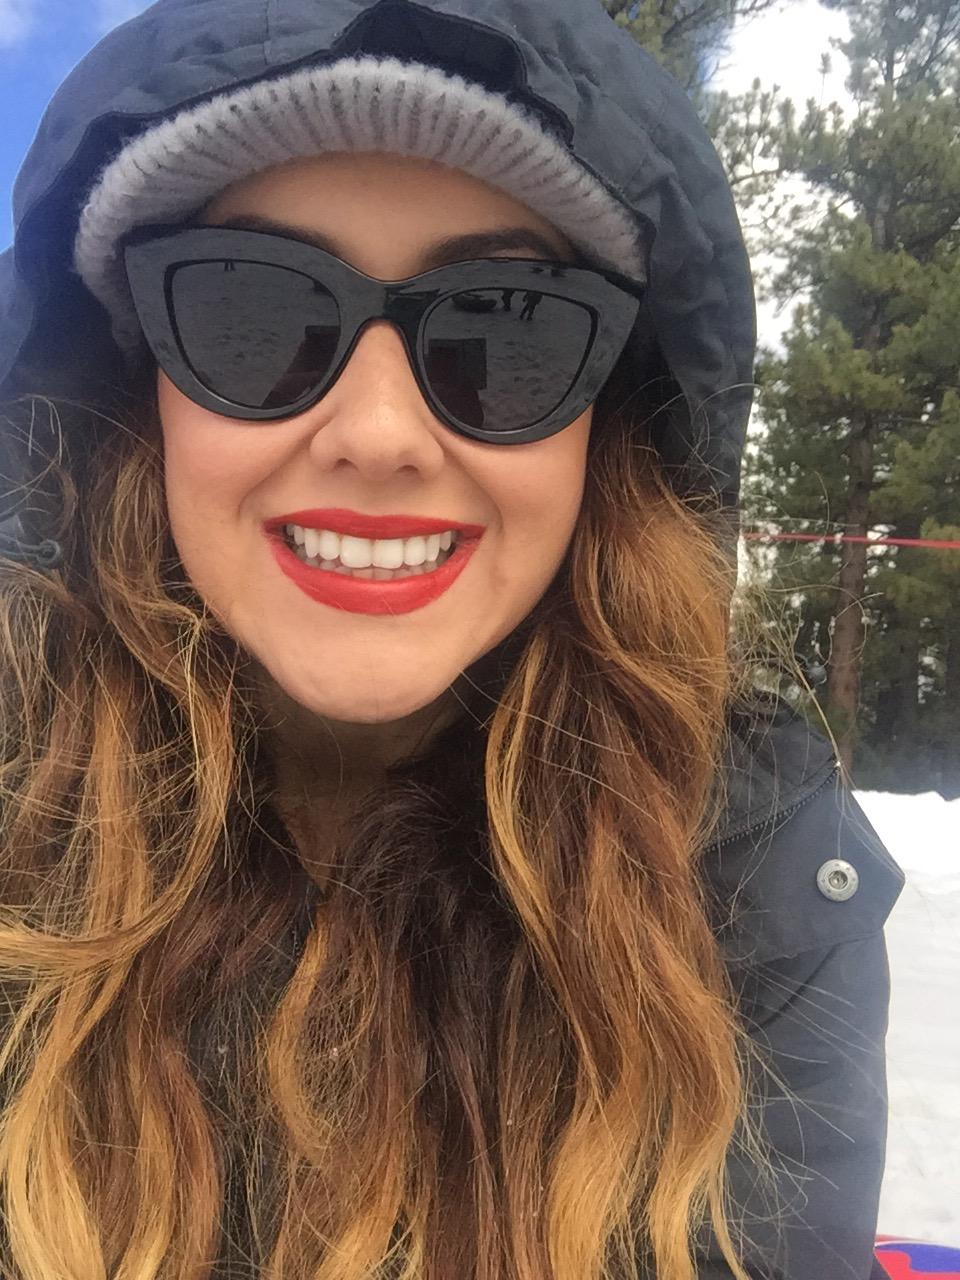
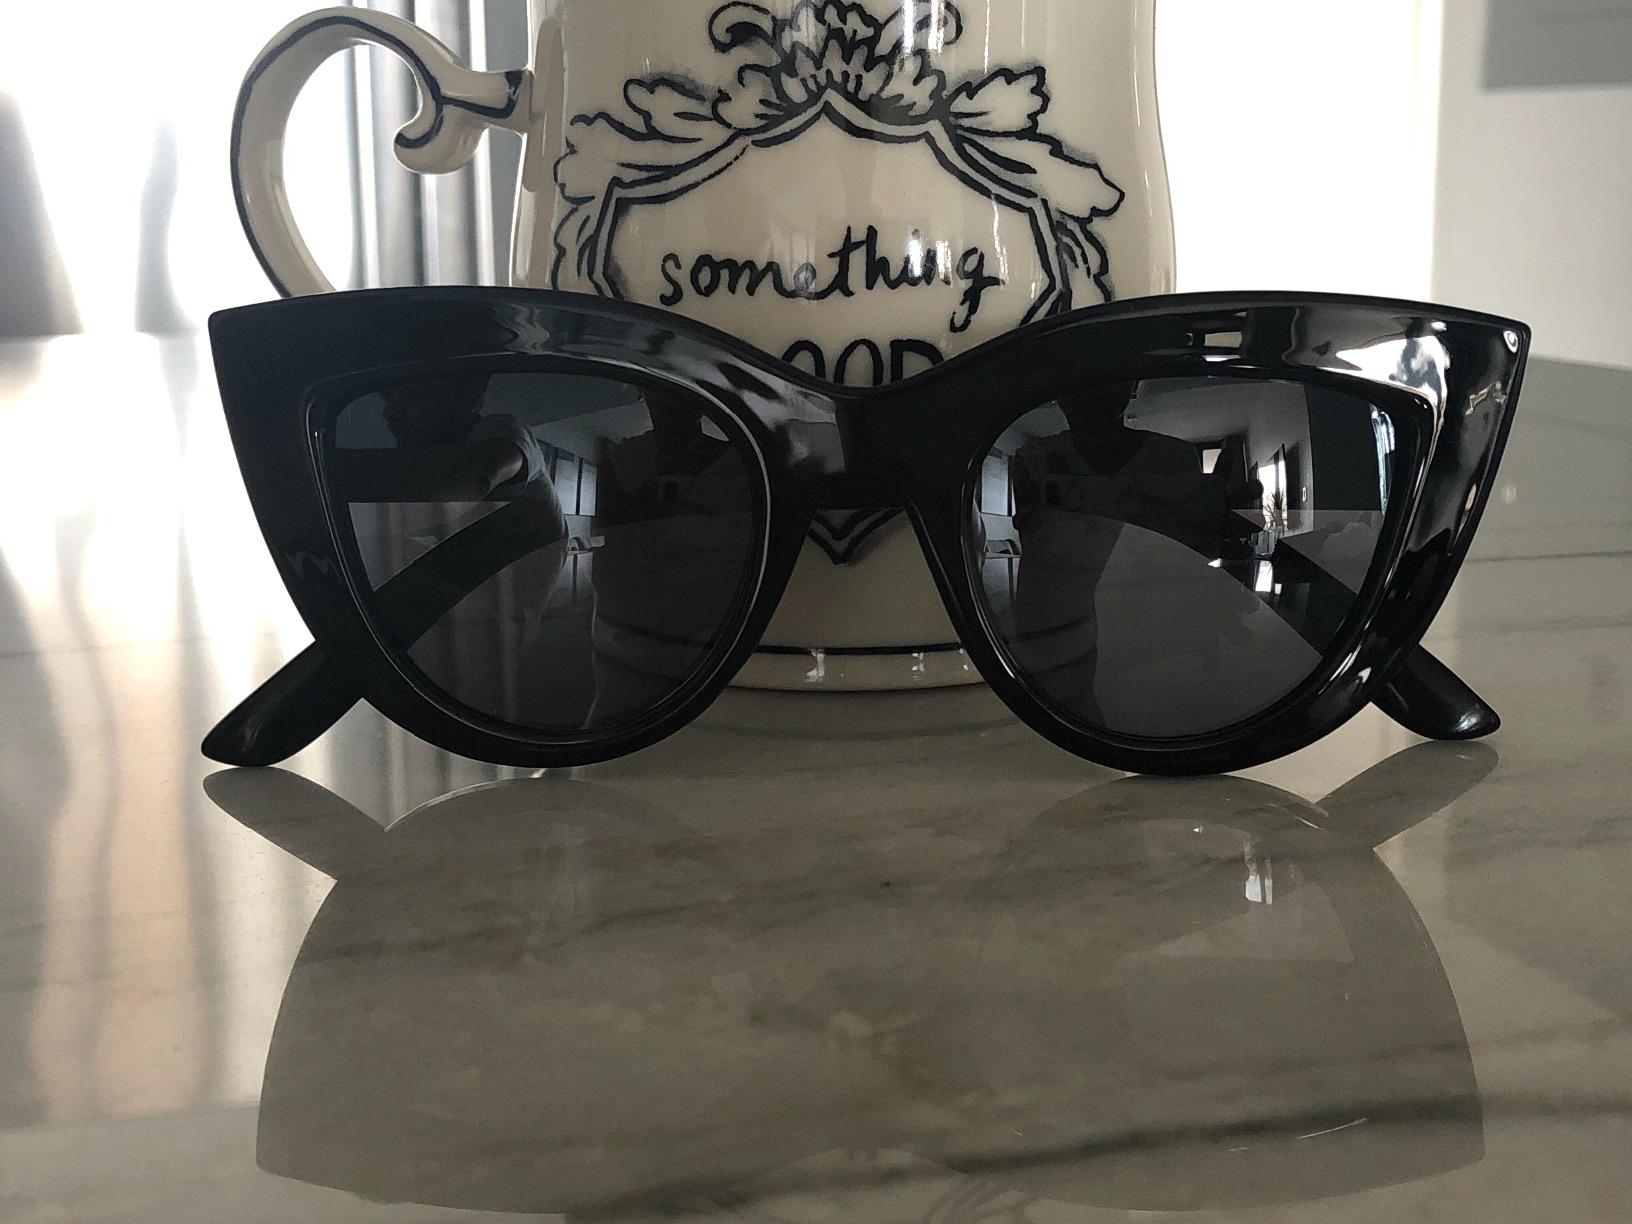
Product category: accessories_sunglasses
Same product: yes